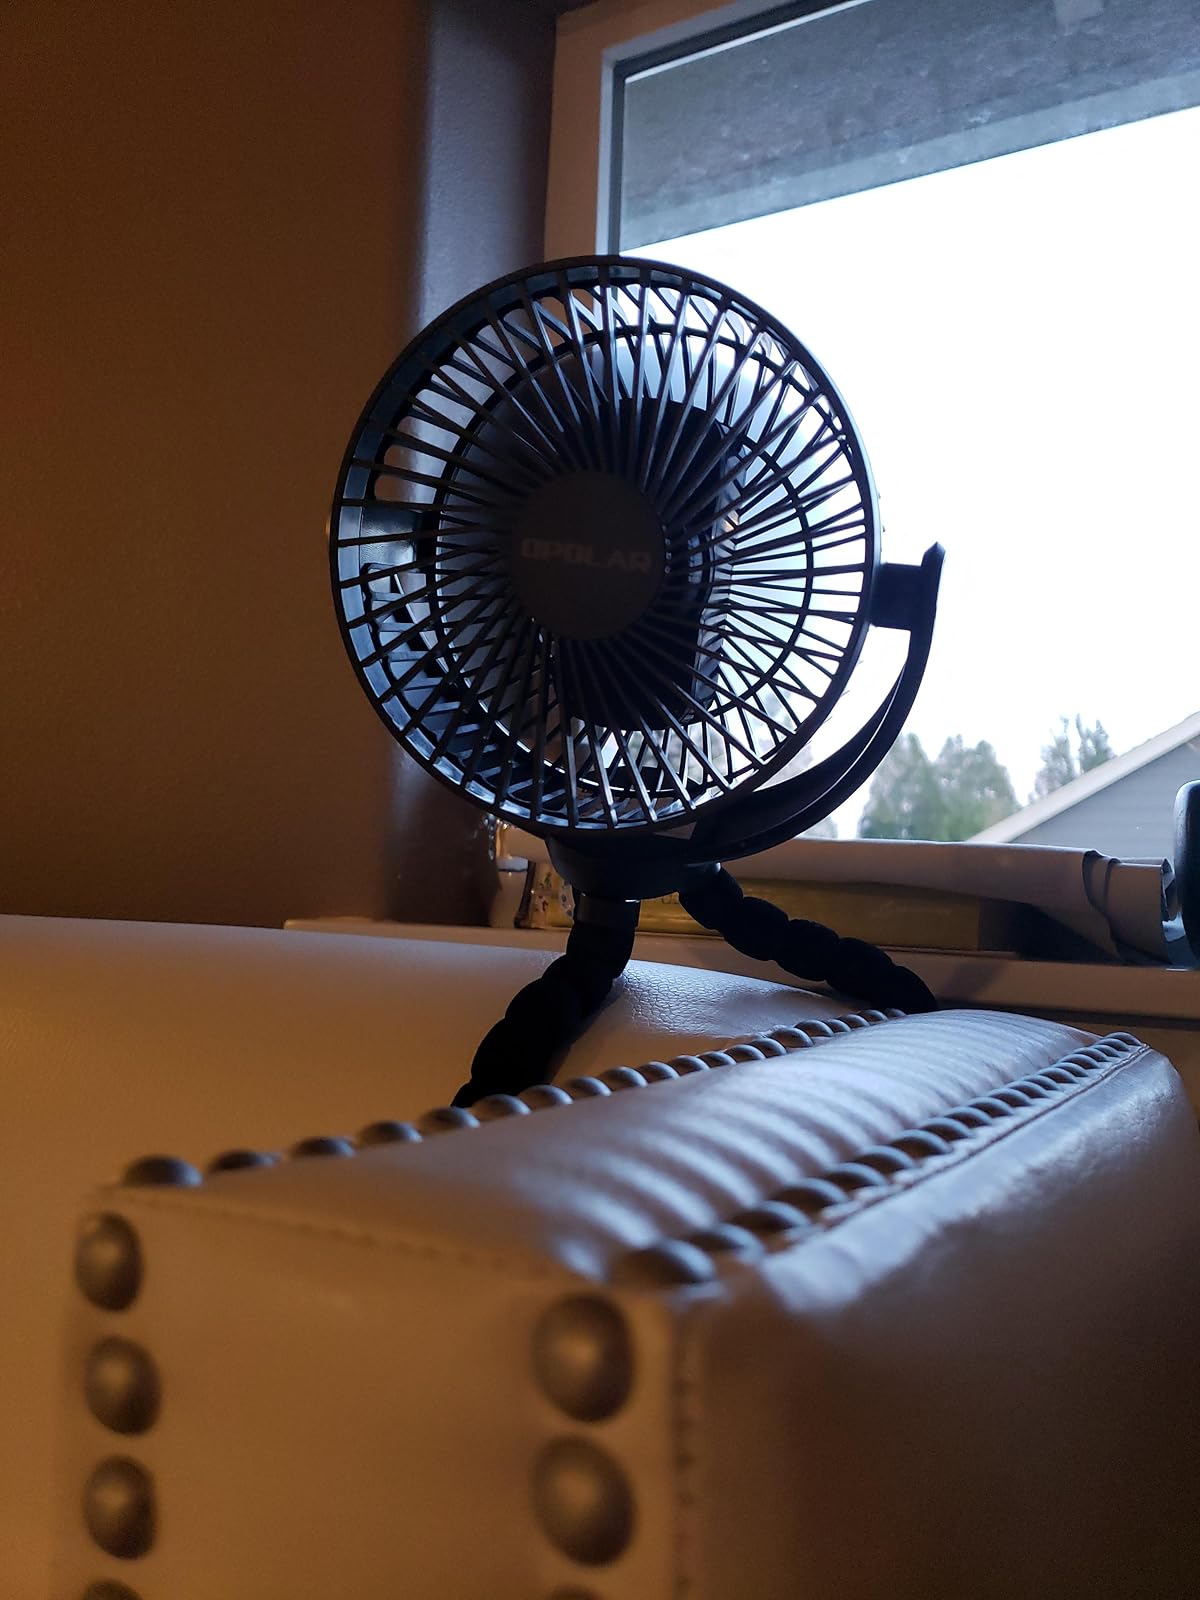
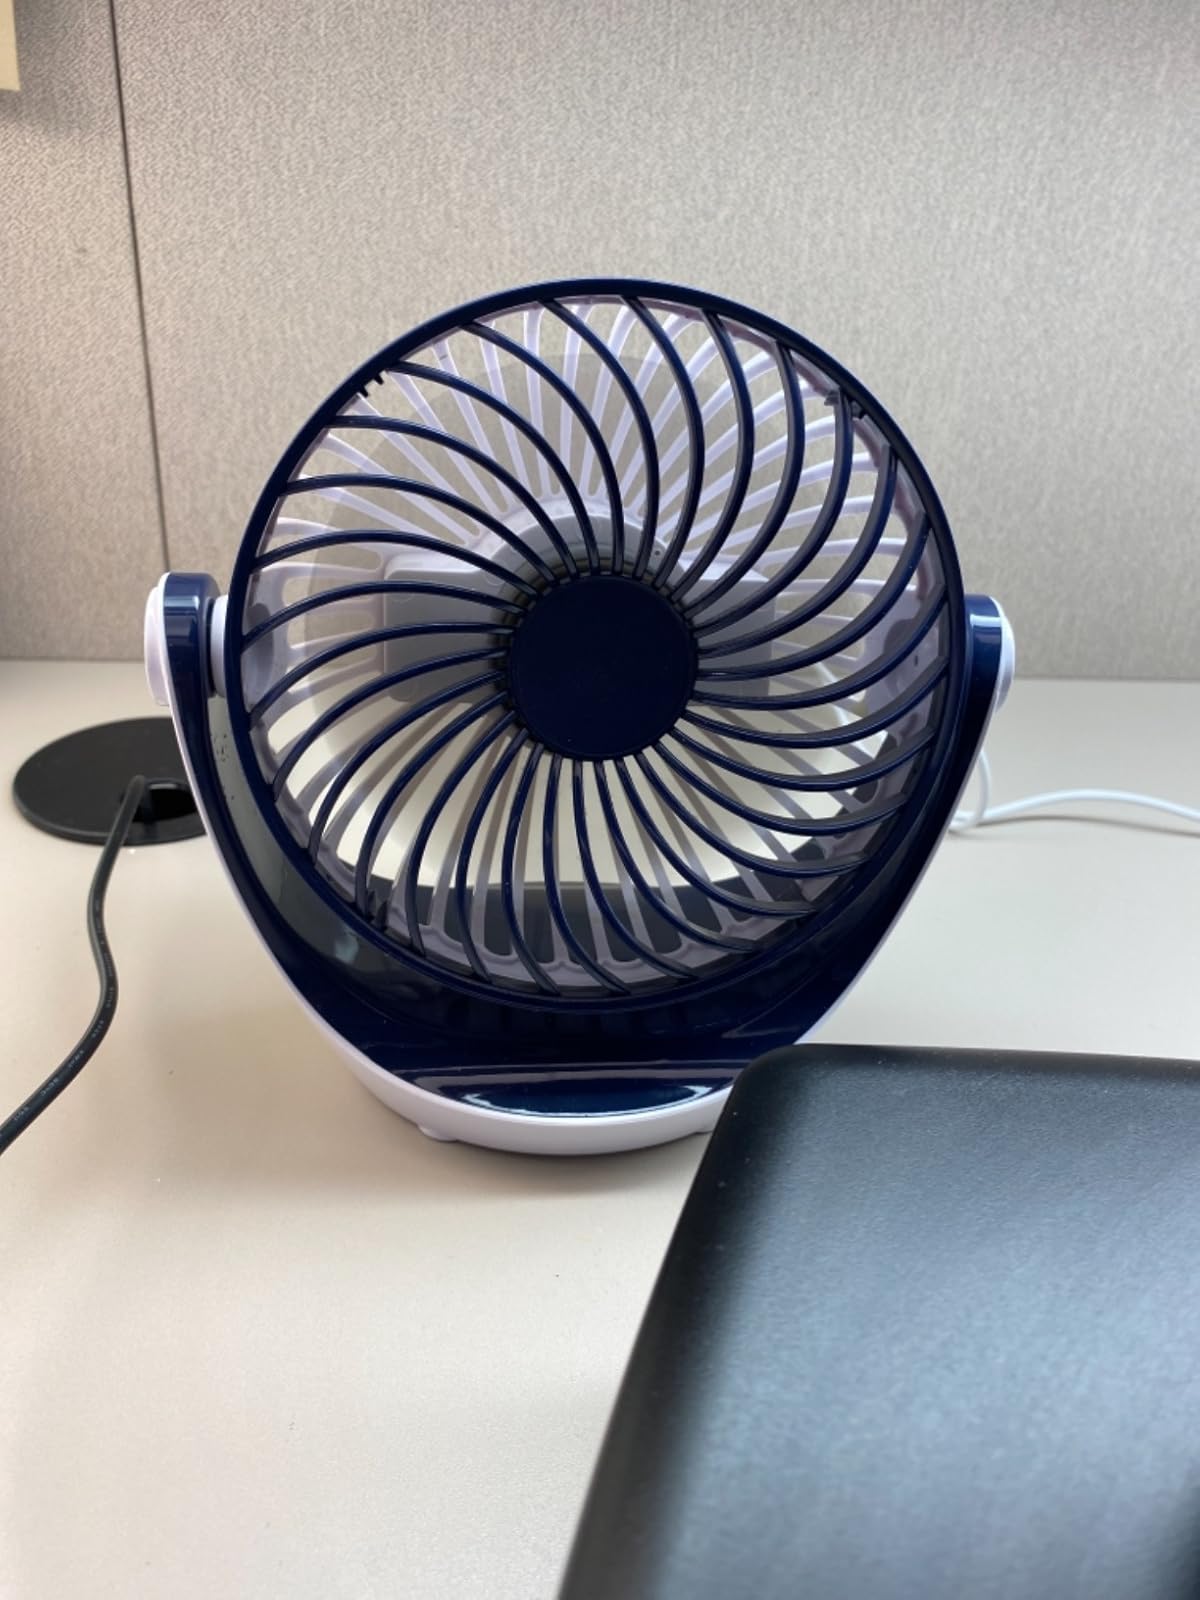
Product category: fan
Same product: no